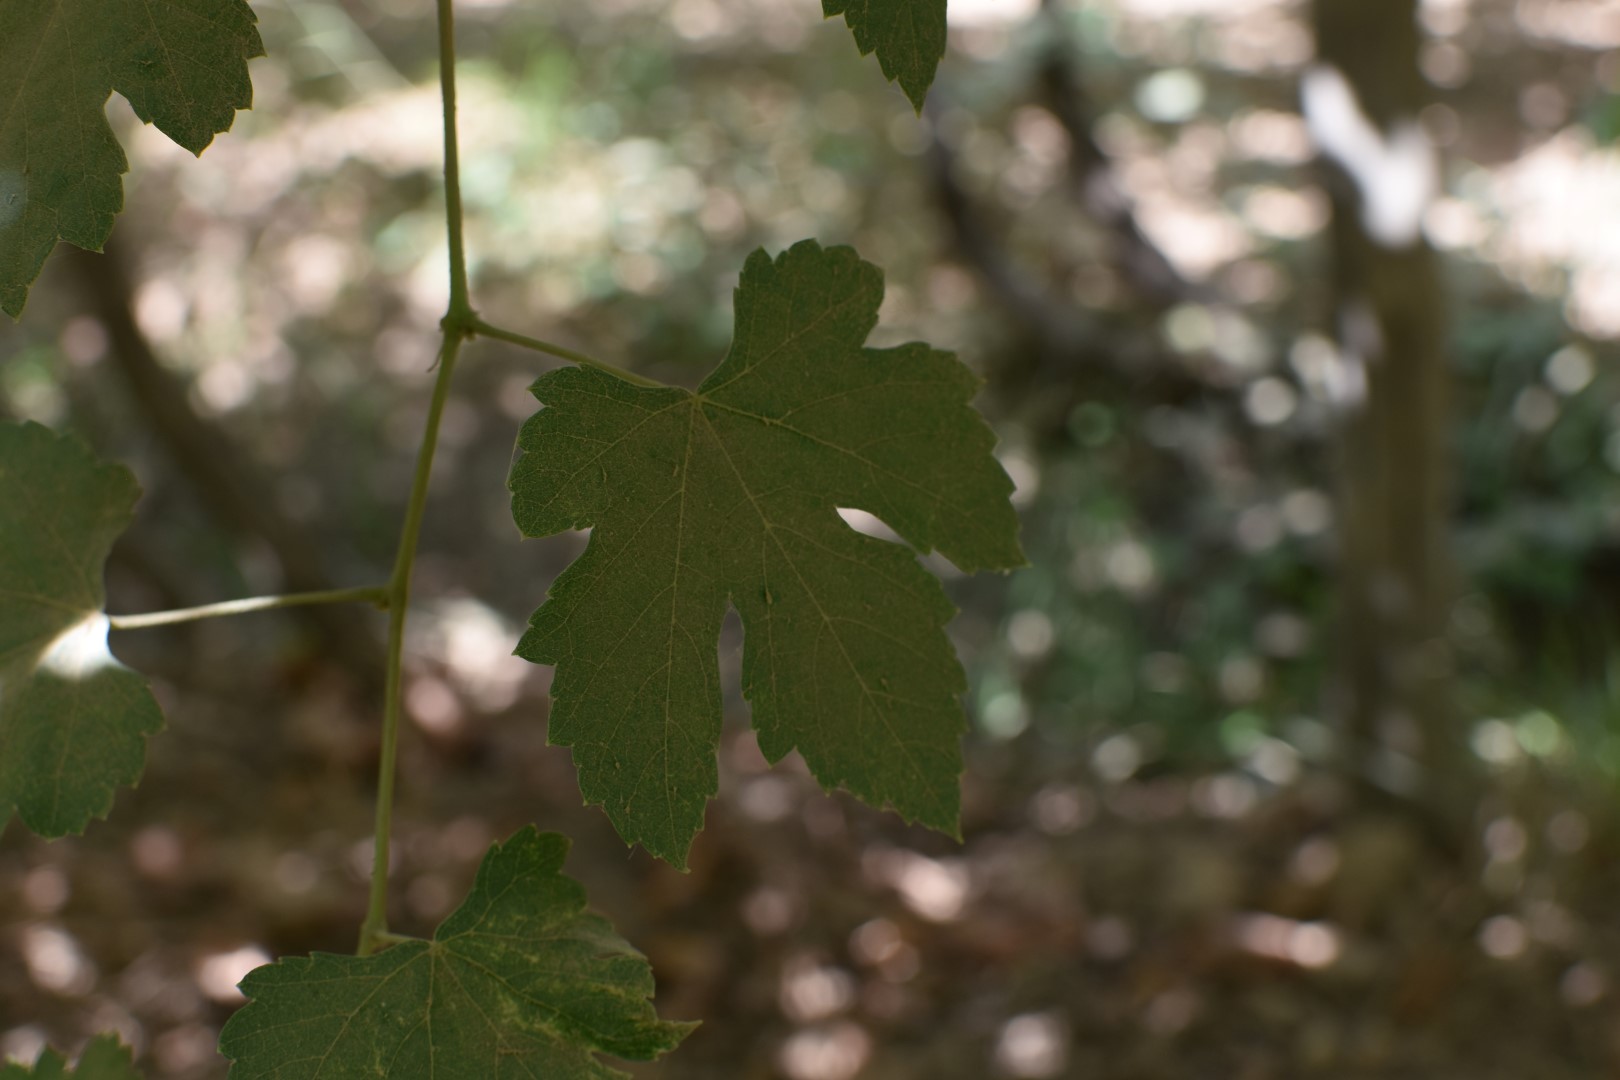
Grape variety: Halawani